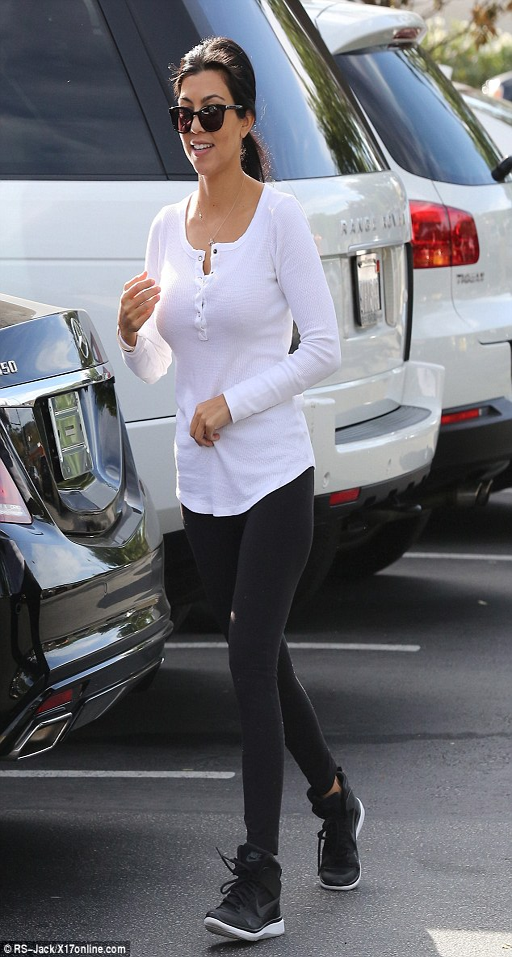
out and about : she wore a pair of clinging black athletic trousers with matching high - top trainers